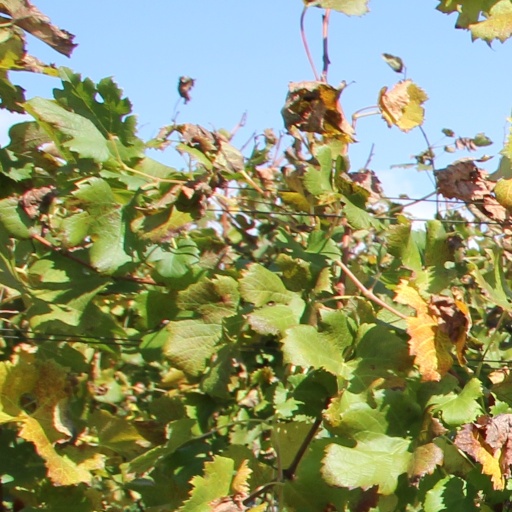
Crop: grape